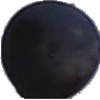
Label: blue_grape